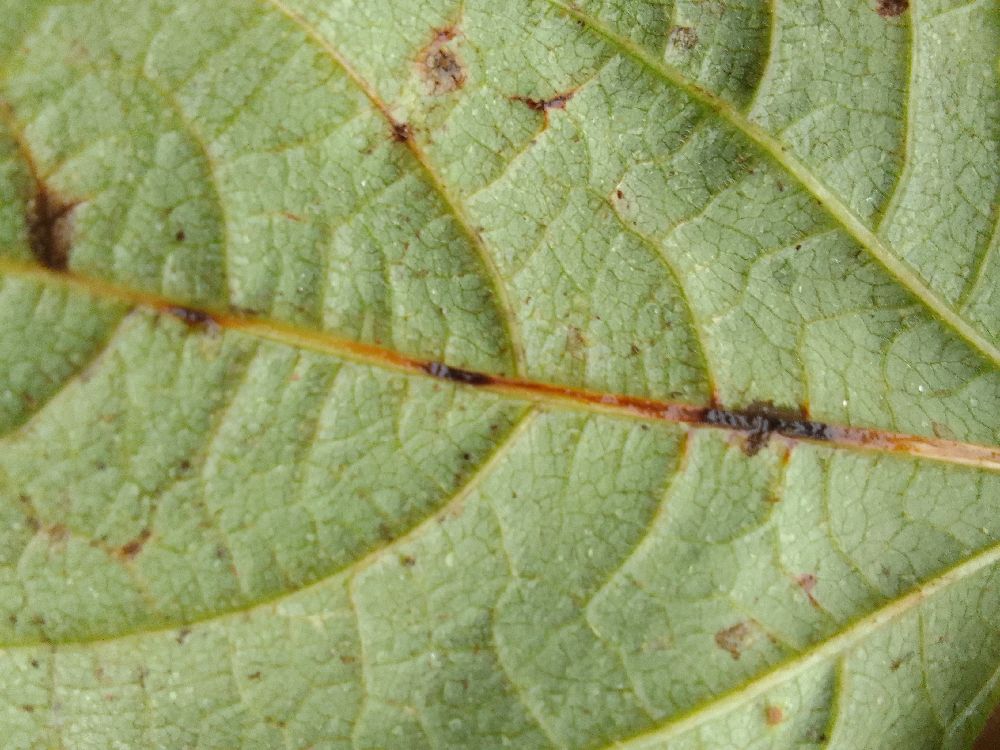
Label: anthracnose